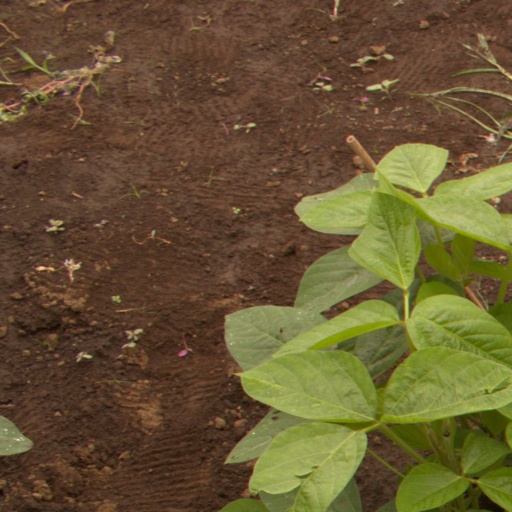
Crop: soybean